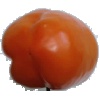
Label: Pepper Orange 1